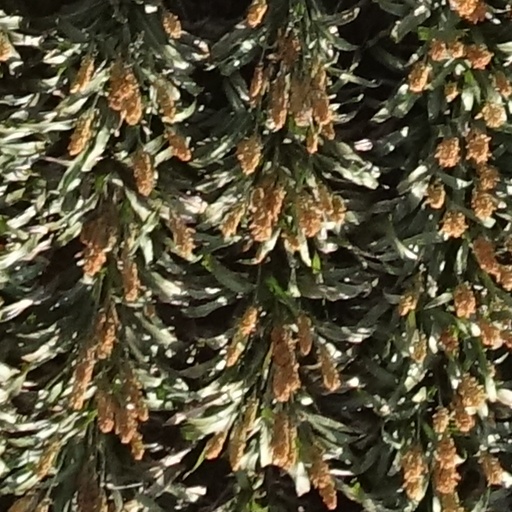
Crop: sorghum